Xiangyan Temple

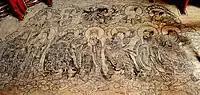
Mural inside the temple

Xiangyan Temple is a famous Chinese Buddhist temple in Xichuan County in southeastern Henan province, People's Republic of China.